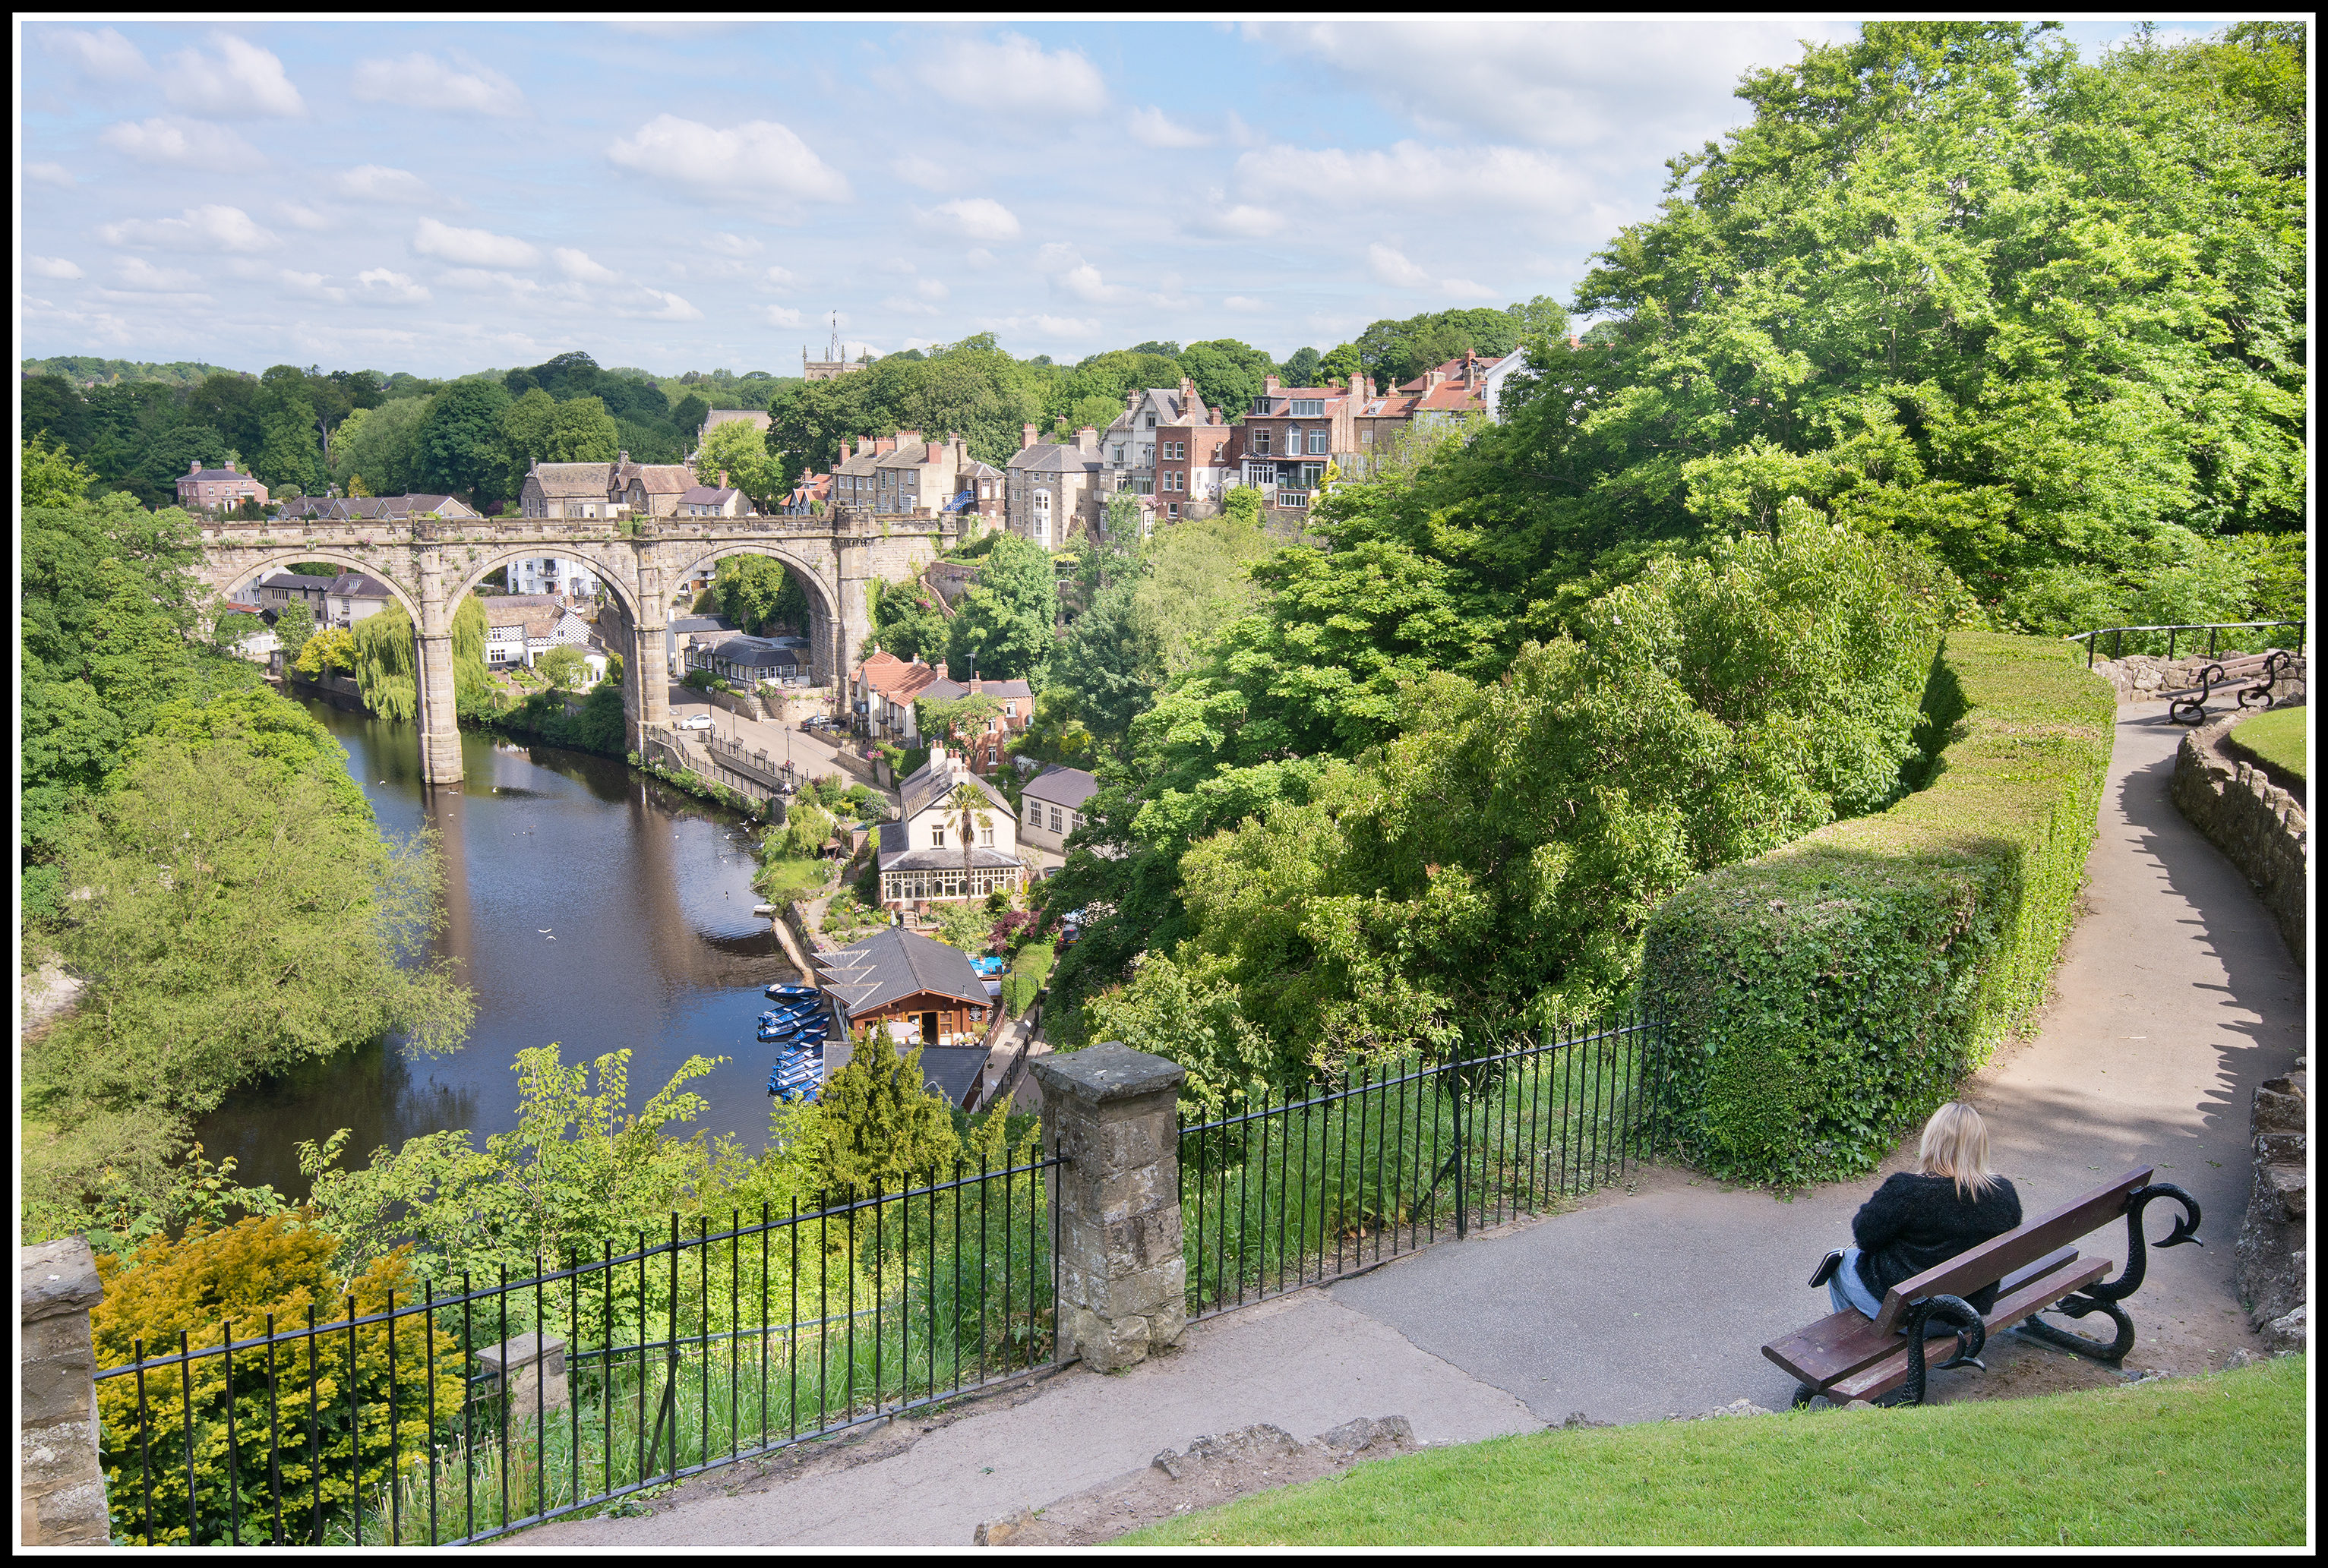
landscape, water, person, sky, girl, railway, steam, seat, town, view, river, village, female, green, flowing, scenery, property, tourism, waterway, trees, clouds, women, archway, arches, engine, vista, viaduct, estate, viewpoint, knaresborough, nidd, residential area